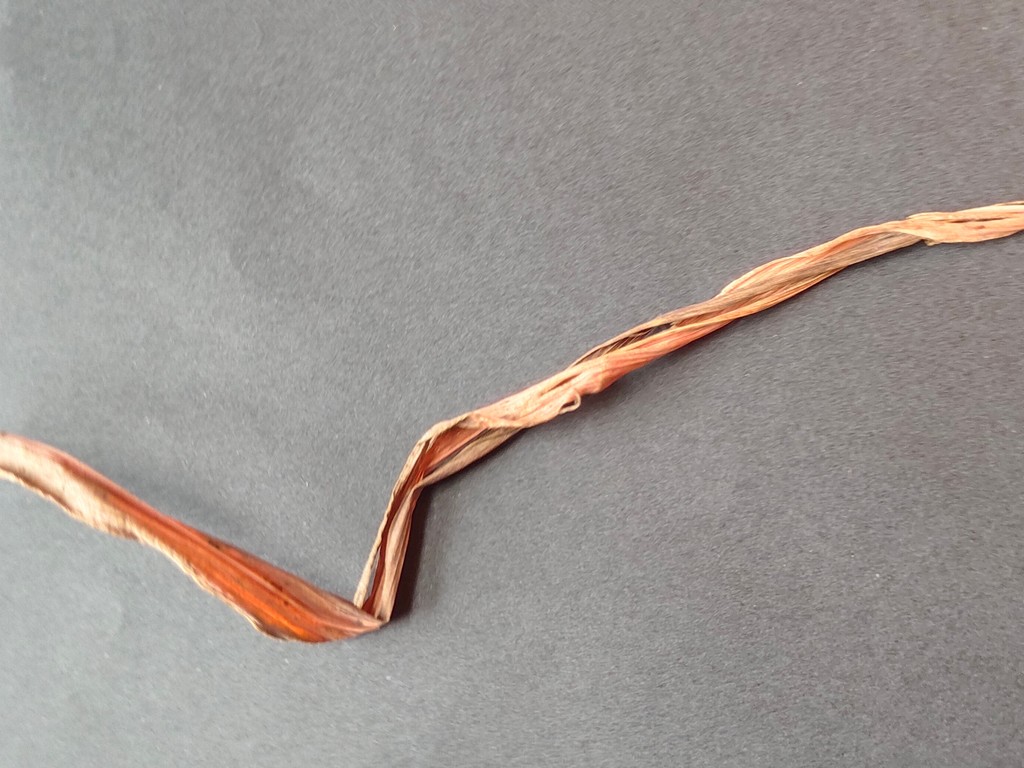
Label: Dried